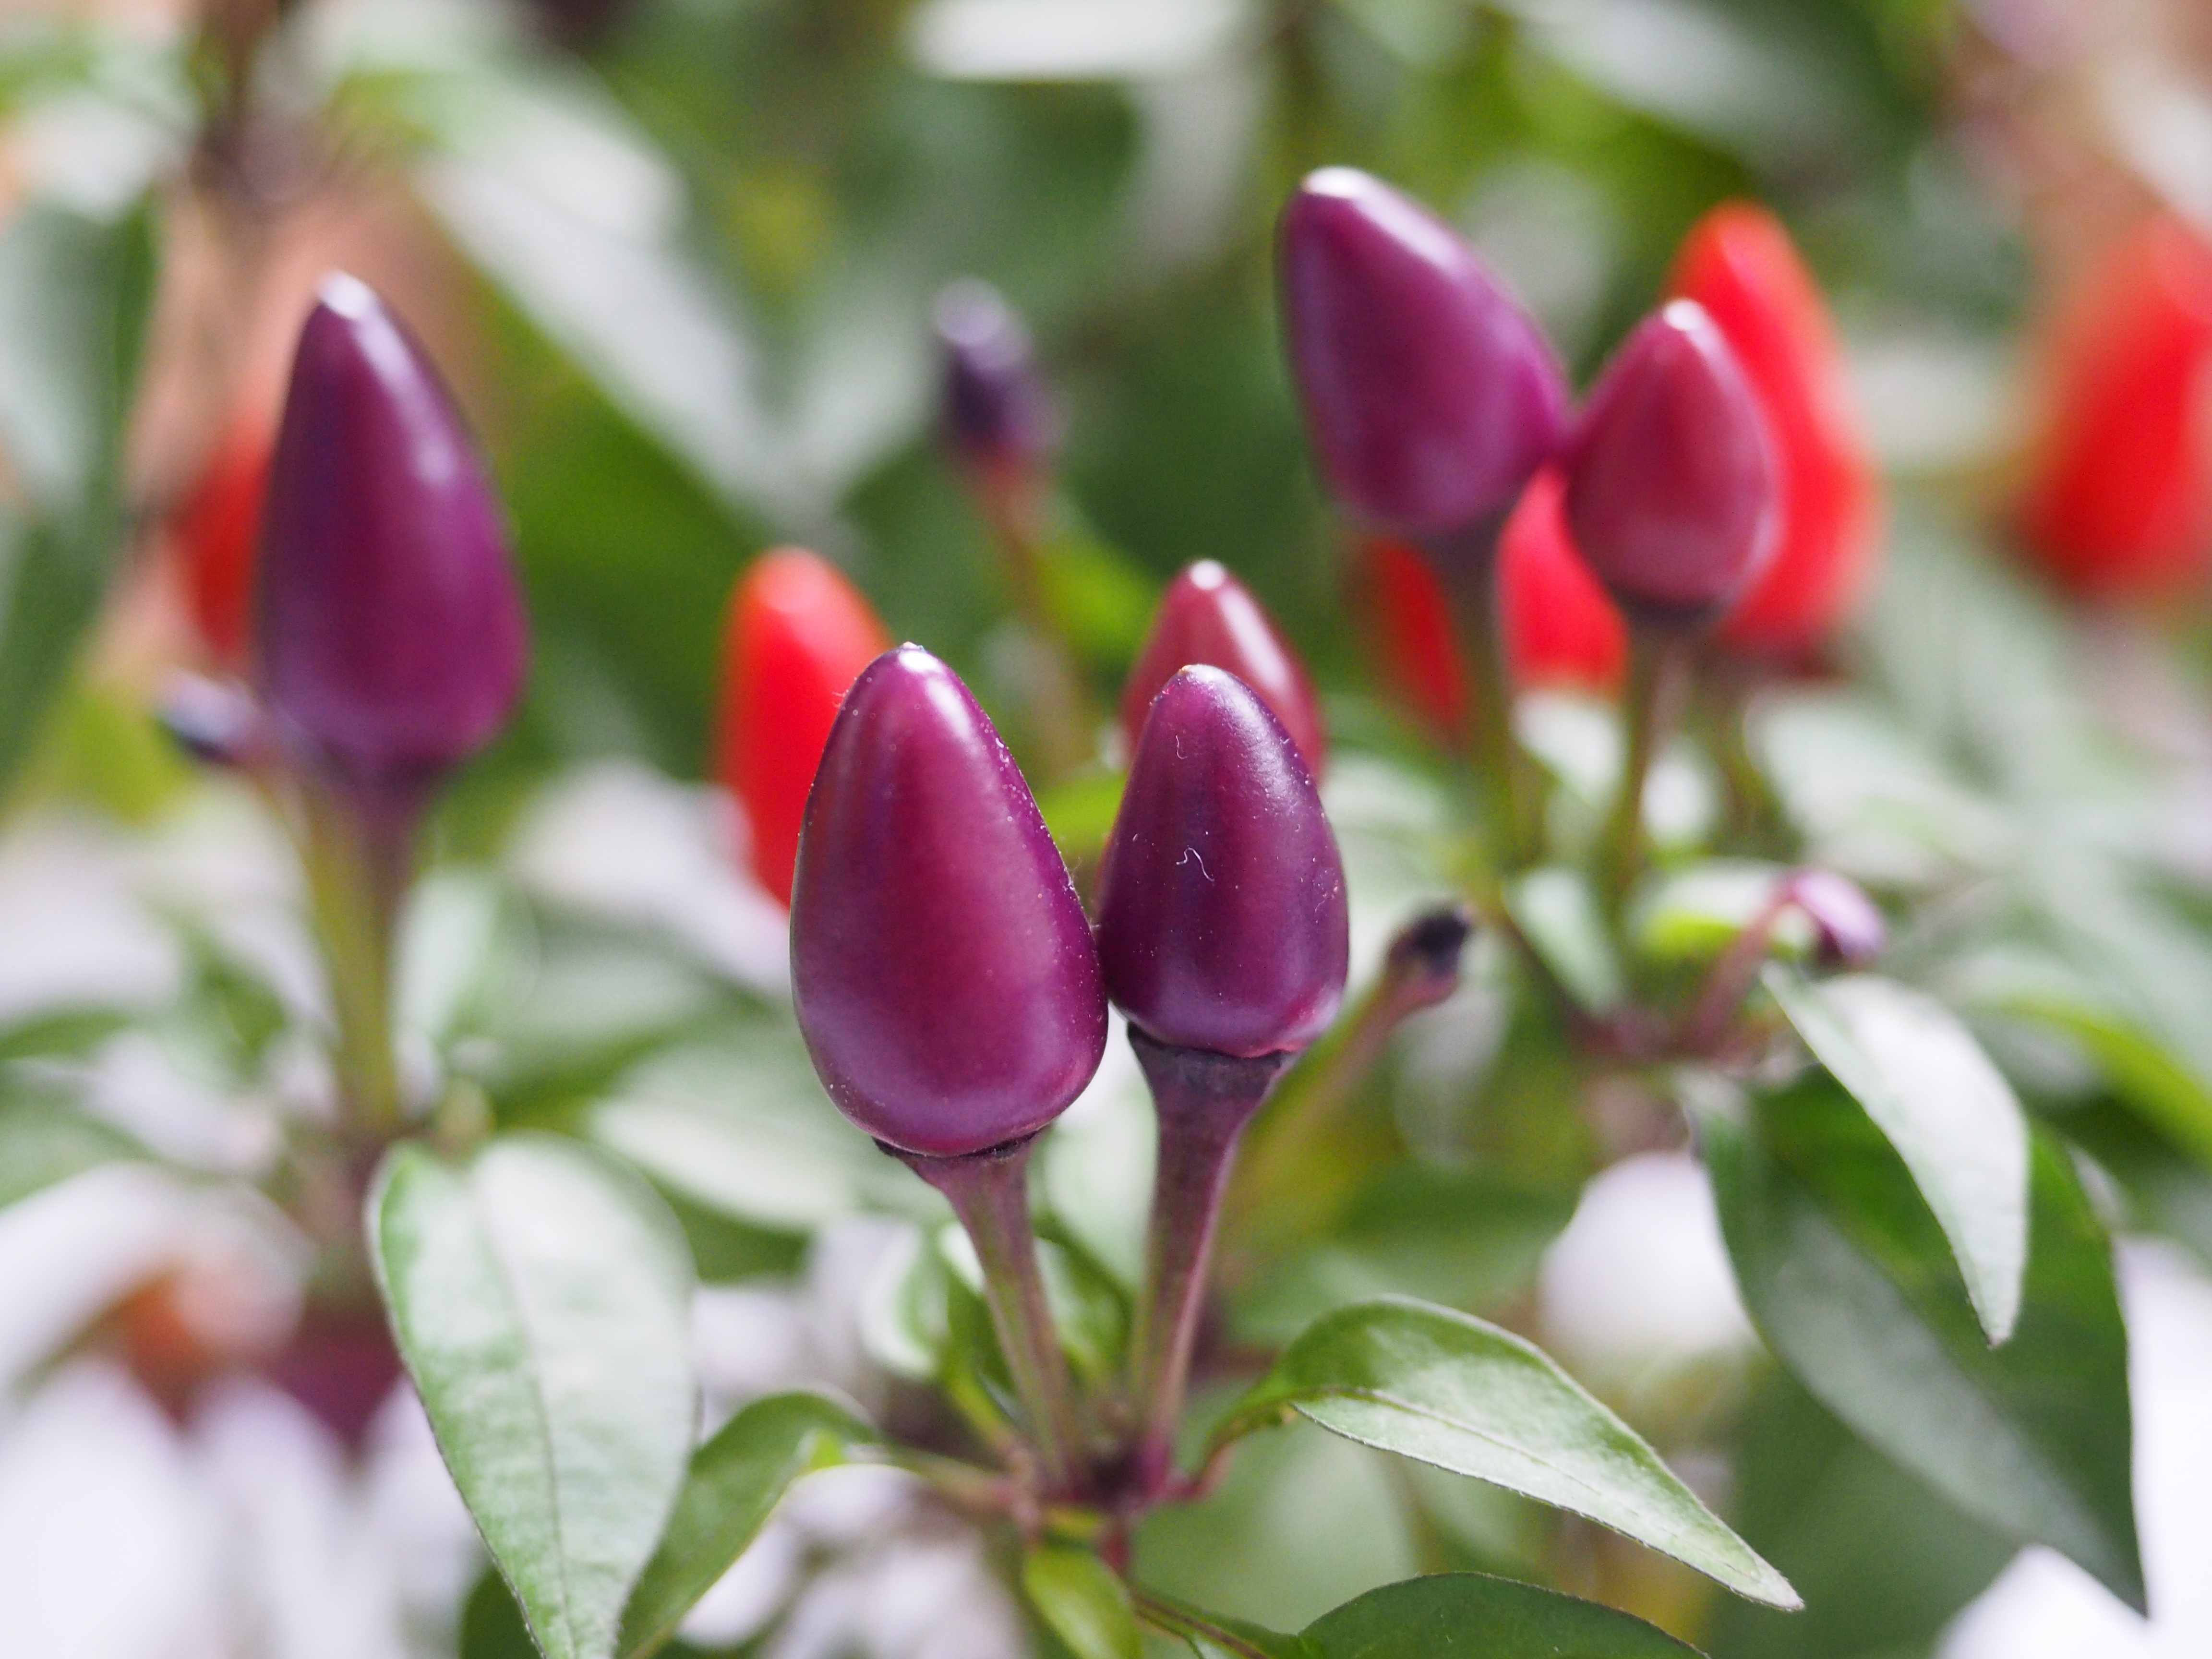
blossom, plant, flower, petal, pepper, chili, botany, flora, pepperoni, violet, fruits, solanaceae, paprika, capsicum, macro photography, flowering plant, nachtschattengew chs, hot peppers, capsicum annuum, ornamental peppers, land plant, chili berry, capsicum salsa